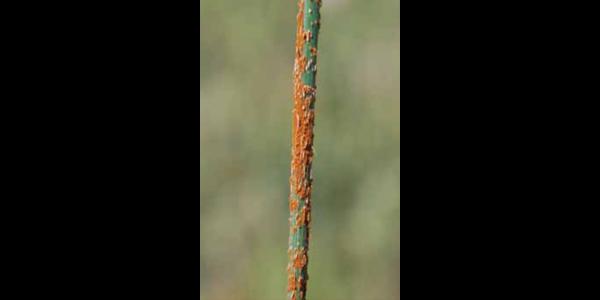
Plant: Wheat
Disease: wheat stem rust